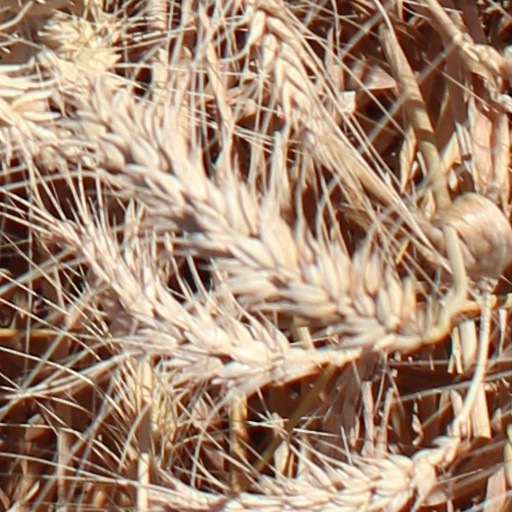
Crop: wheat